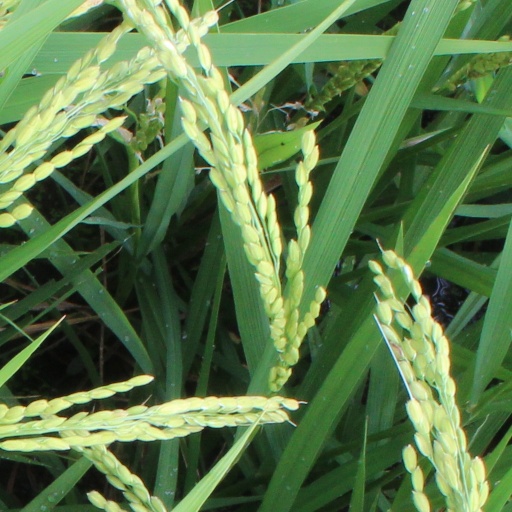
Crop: rice